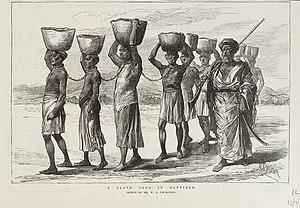
L'esclavage en Afrique était une pratique établie de longue date dans l'histoire des sociétés africaines. Il fut pratiqué de façon courante par diverses civilisations depuis l'Antiquité jusqu'à aujourd'hui. Il donna lieu à un important trafic d'humains et permettait, comme le mariage, d'augmenter la richesse du groupe. Des systèmes de servitude et d'esclavage étaient courants dans certaines parties de l'Afrique. Dans de nombreuses sociétés africaines où l'esclavage était répandu, les peuples asservis n'étaient pas traités comme des esclaves et recevaient certains droits dans un système similaire à la servitude sous contrat ailleurs dans le monde. Lorsque la traite arabe et la traite atlantique ont commencé, beaucoup de systèmes d'esclaves locaux ont commencé à fournir des captifs pour les marchés d'esclaves en dehors de l'Afrique.
La traite arabe, sous-ensemble principal de la traite orientale, désigne le commerce des êtres humains du VIIIᵉ siècle jusqu'à nos jours, sur un territoire qui comprend et déborde largement l'aire arabe.